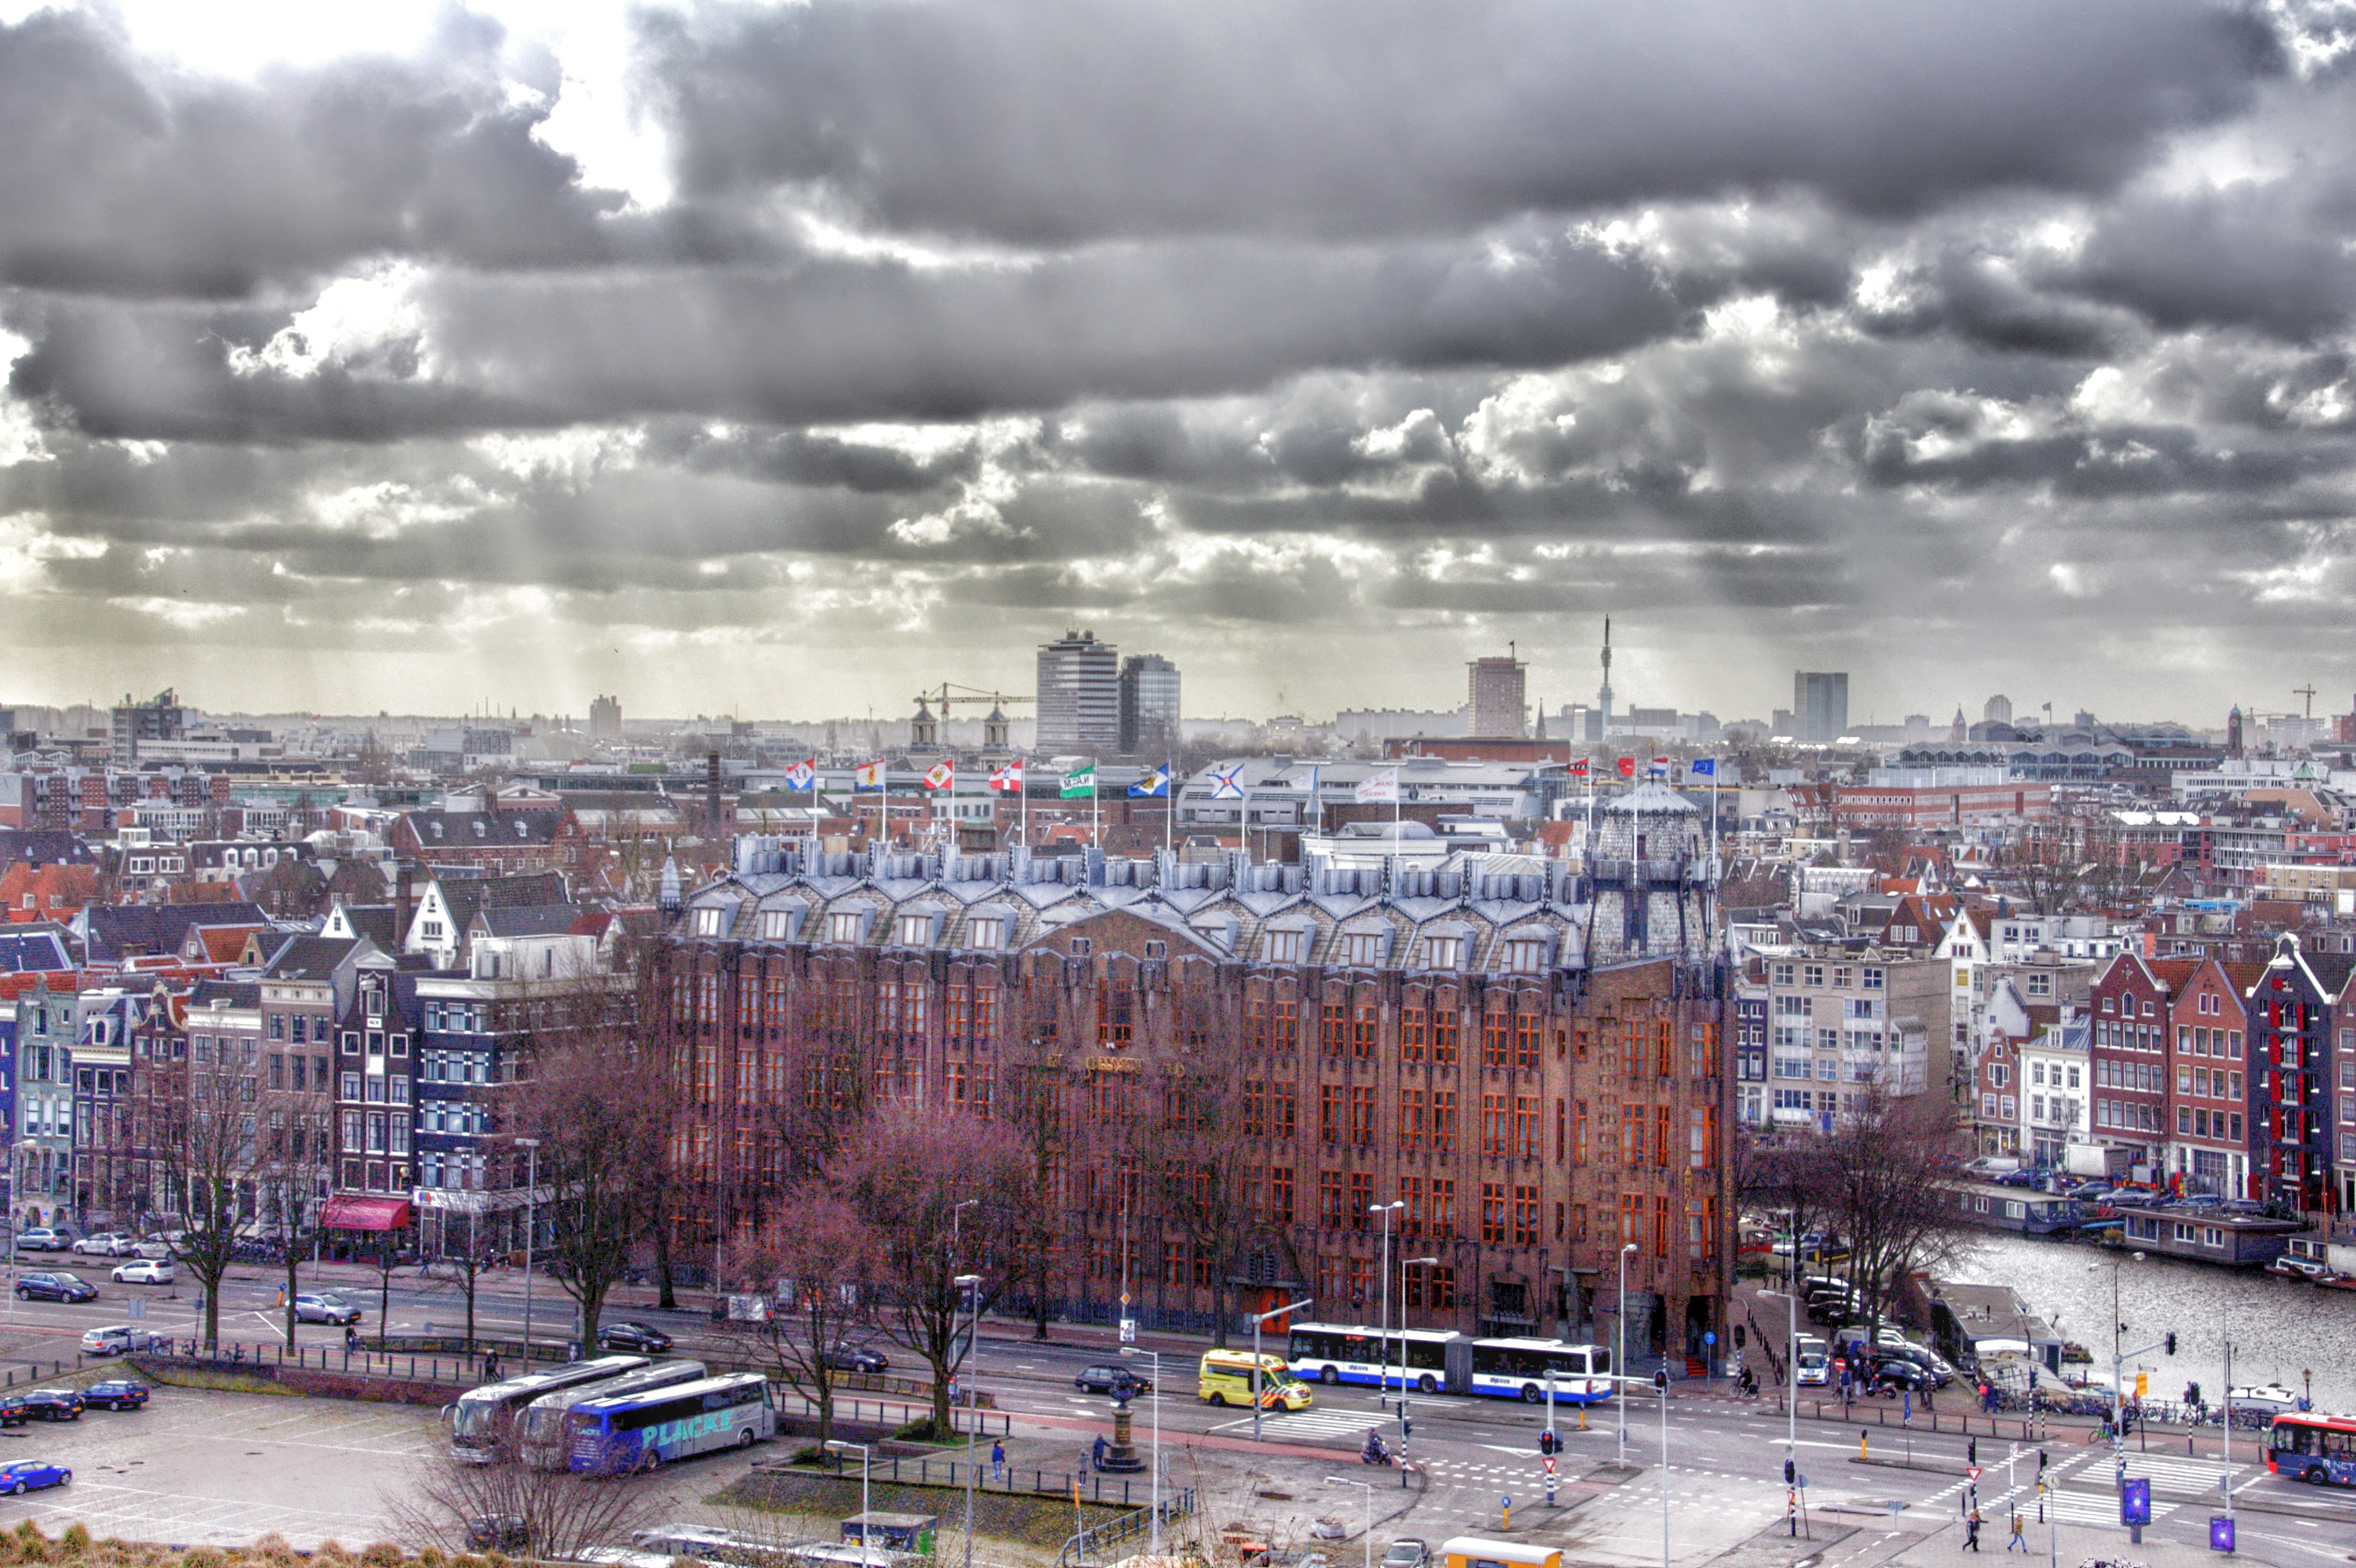
skyline, town, city, skyscraper, cityscape, panorama, downtown, suburb, weather, stadium, tower block, amsterdam, netherlands, arena, infrastructure, center, metropolis, historical center, urban area, residential area, human settlement, sport venue